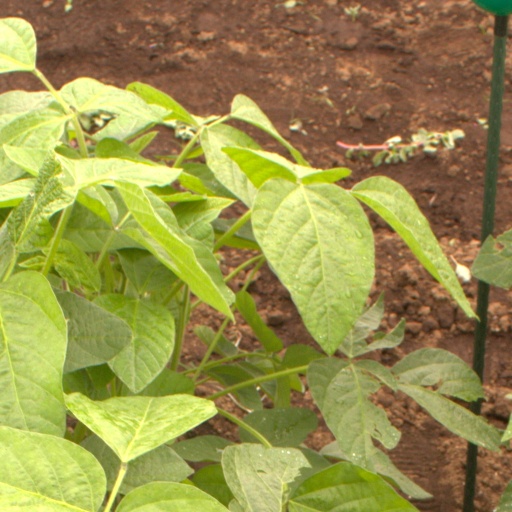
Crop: soybean